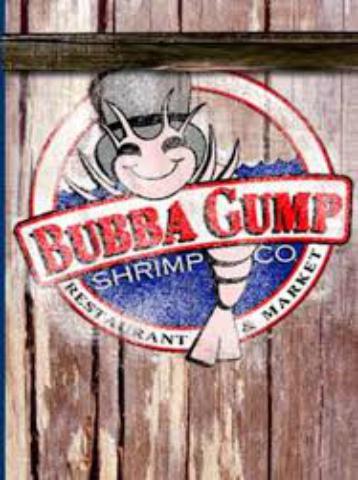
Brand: Bubba Gump Shrimp Company
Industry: Food